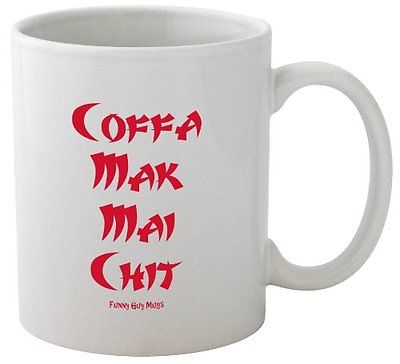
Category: mug